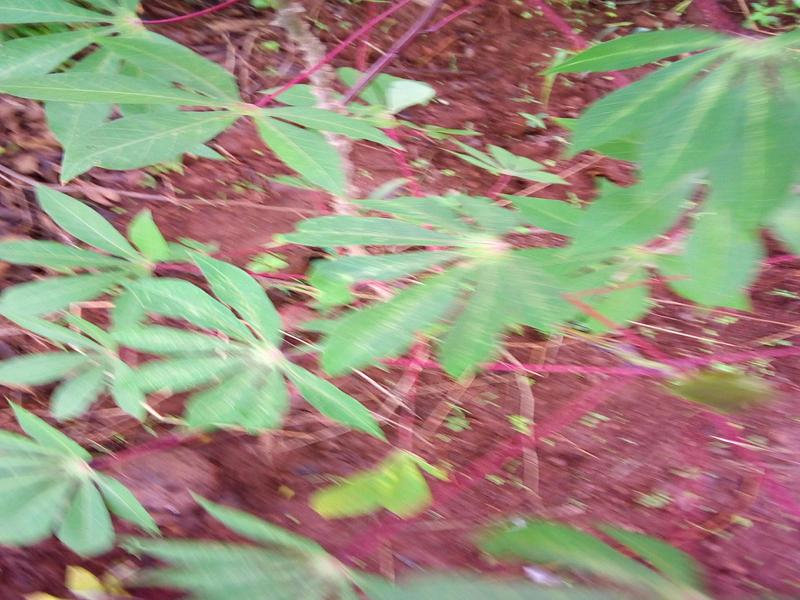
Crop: cassava
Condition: healthy